Luke Munns

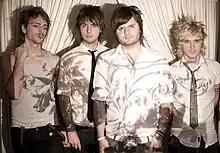
Photo of the band LUKAS

In 2004 Munns started the indie/folk band LUKAS and recorded six songs in his home studio. Since then the LUKAS Demo EP has had over 400,000 downloads worldwide. He then toured around Australia on a support solo tour with Australian/NZ folk artist Brooke Fraser and then went back into the studio to record the "You & Me" EP with producer Brendan Anthony (INXS, Midnight Oil, Jimmy Barnes, Brianna Carpenter ("Australian Idol") in Studios 301, Sydney.